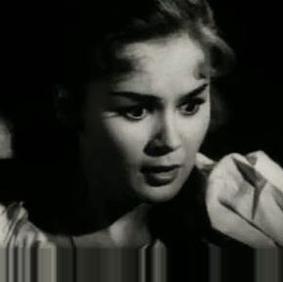
Age: 20